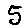
Label: 5